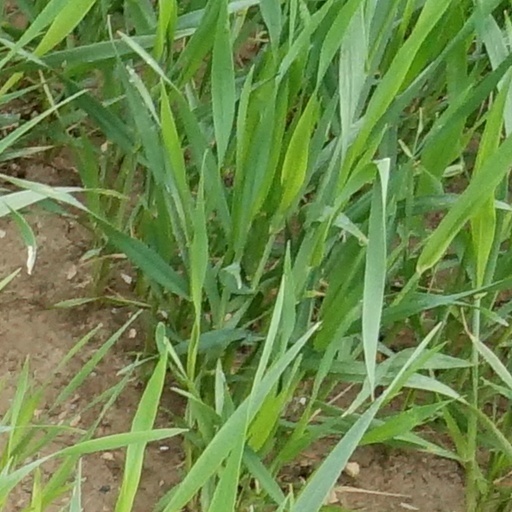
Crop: wheat